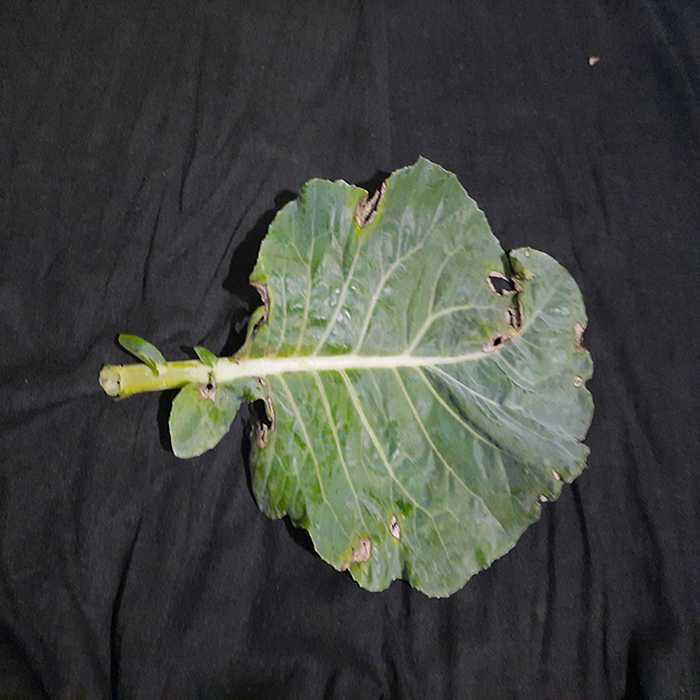
Plant: Cauliflower
Label: Downy mildew